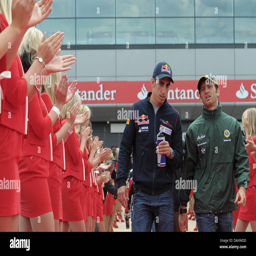
racecar driver pass the grid